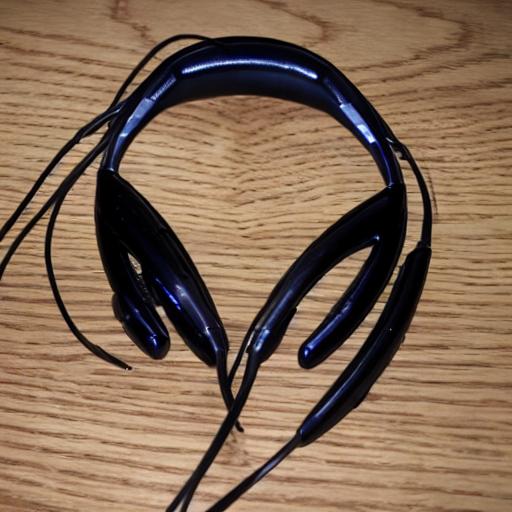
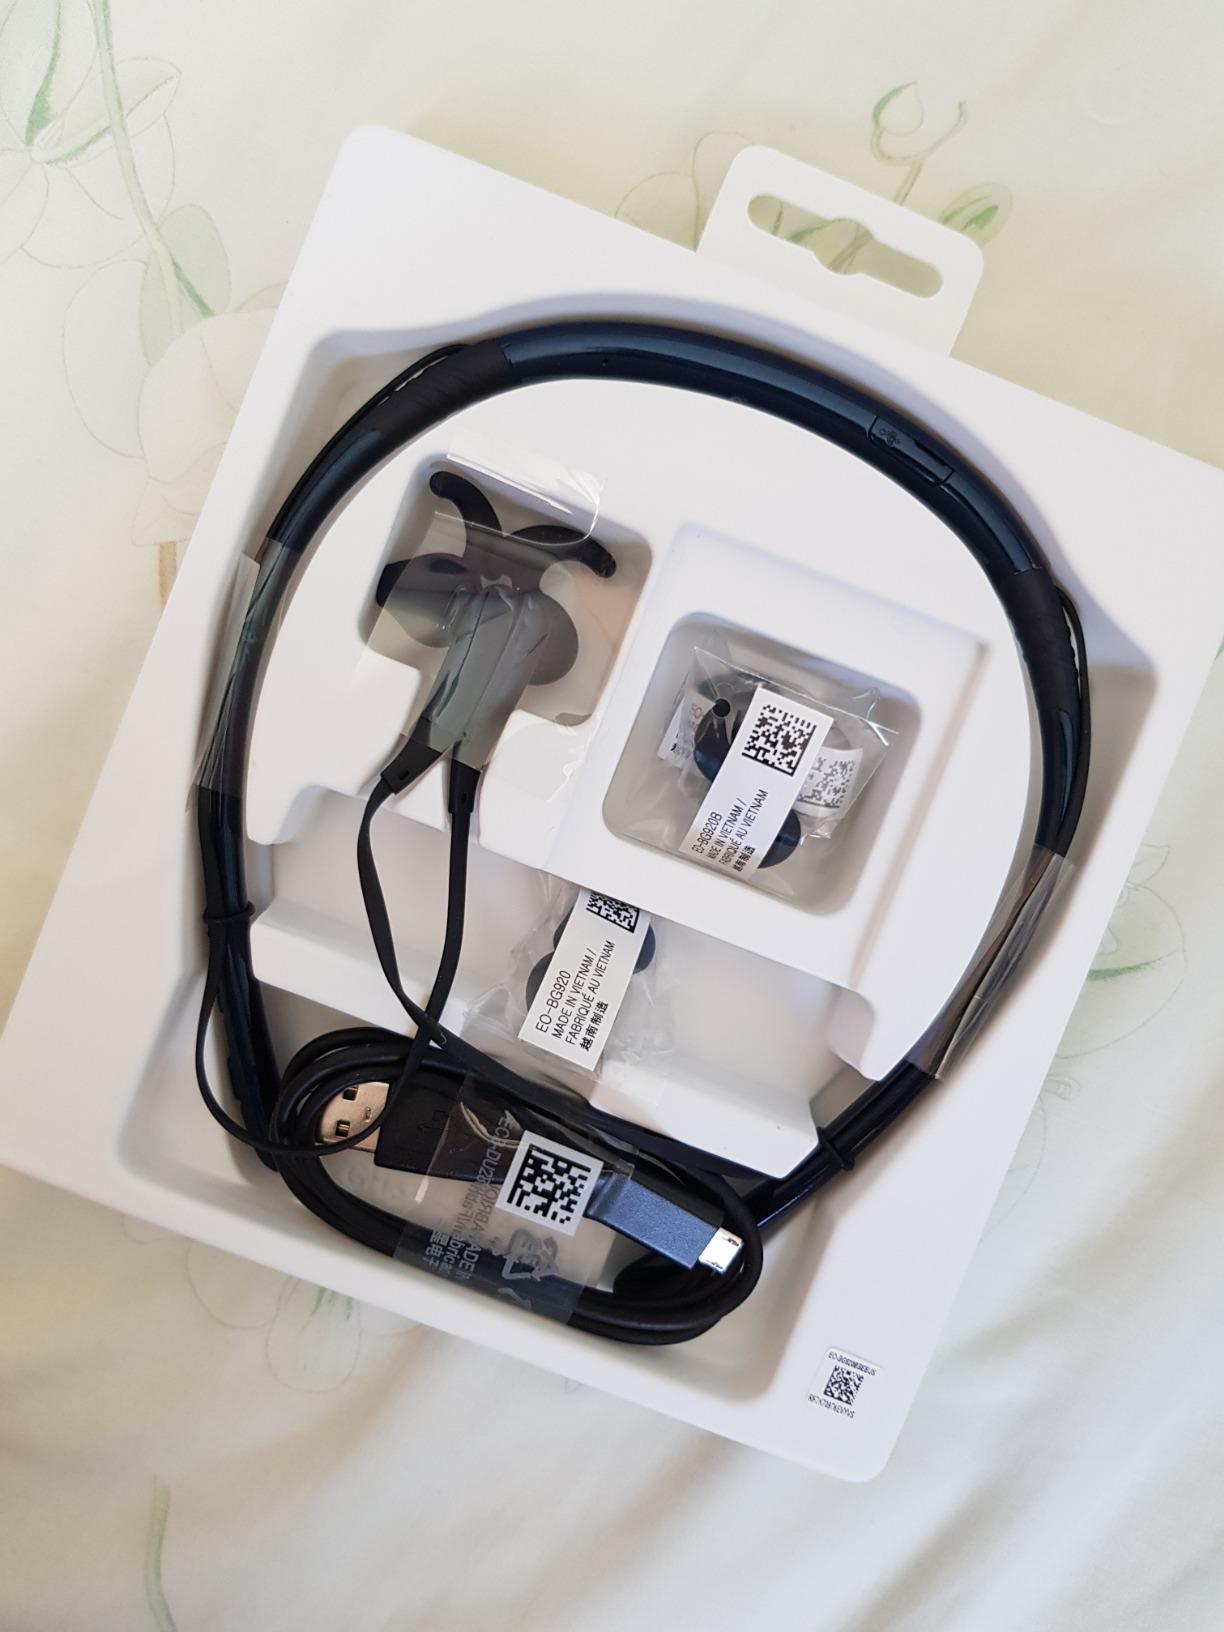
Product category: headphones
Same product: no